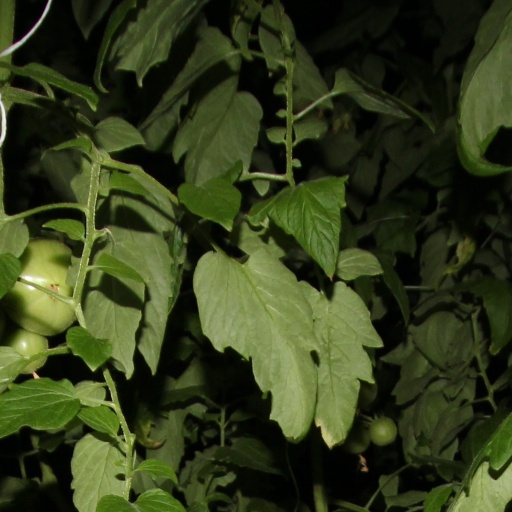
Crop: tomato